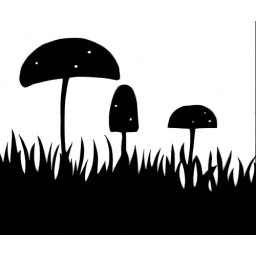
Paper cut for one of the pages in the Alice  blue book